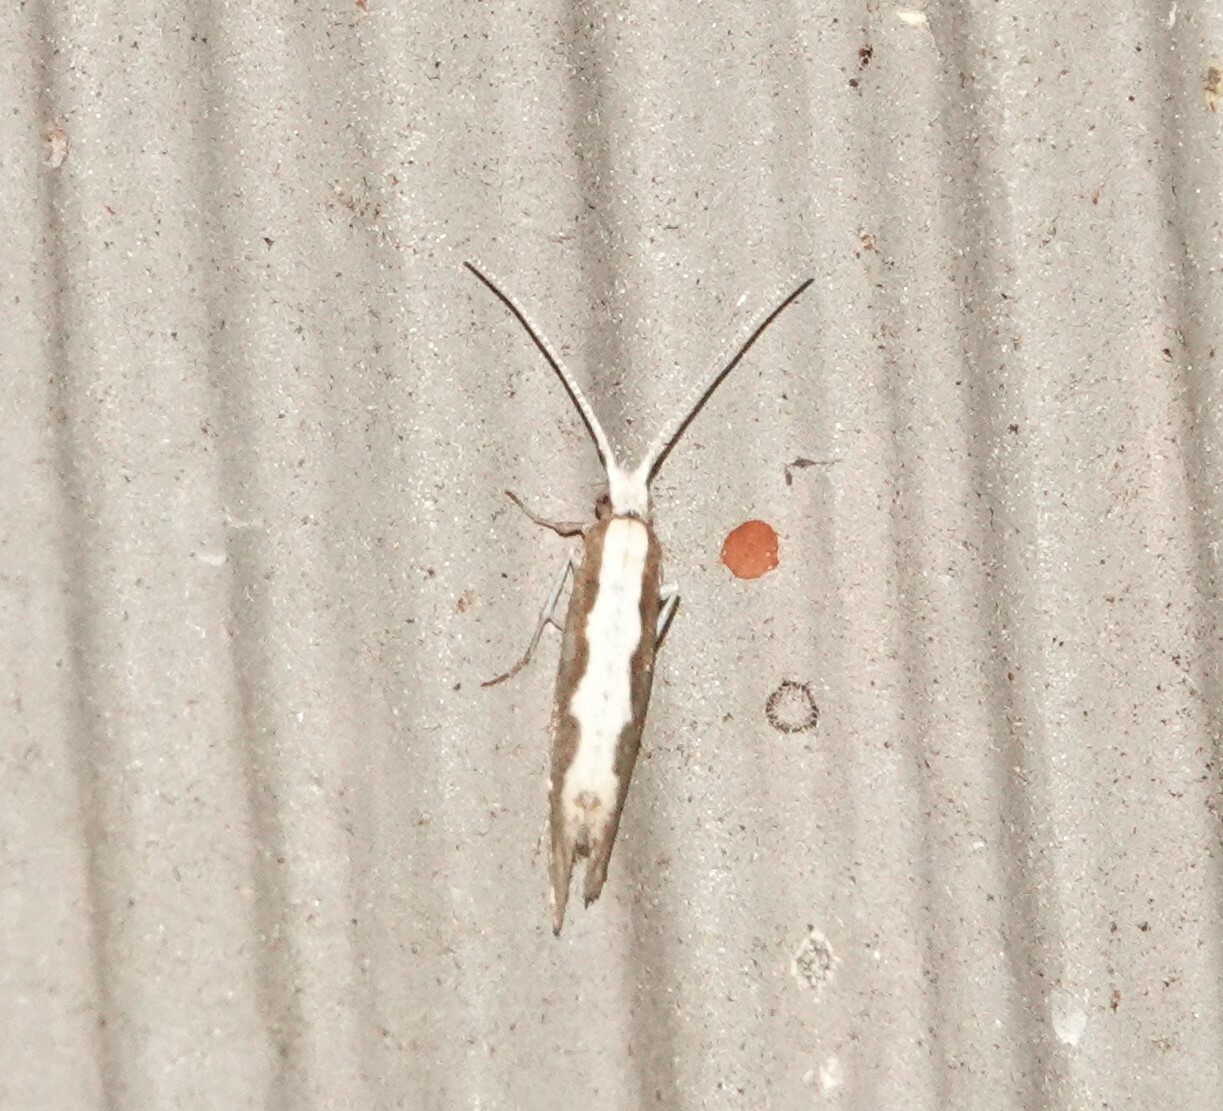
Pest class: diamondback_moth